Rapaxavis

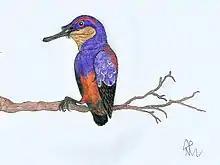
Speculative life restoration of "Rapaxavis pani"

Rapaxavis a genus of enantiornithean bird. It has been found in the Jiufotang Formation in Liaoning, People's Republic of China.